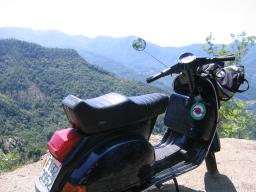
Label: Background_without_leaves